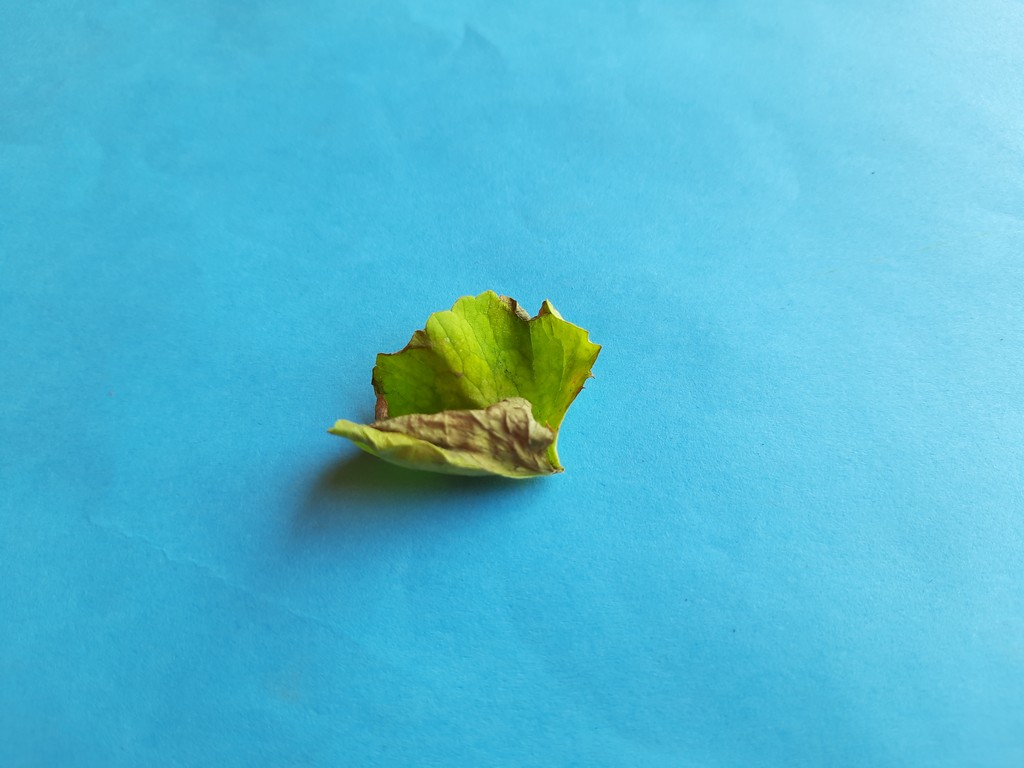
Label: Unhealthy